2009 swine flu pandemic in the United States by state

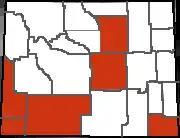

As of August 27, 2009, the Wyoming Department of Health reported 171 lab-confirmed cases of H1N1.